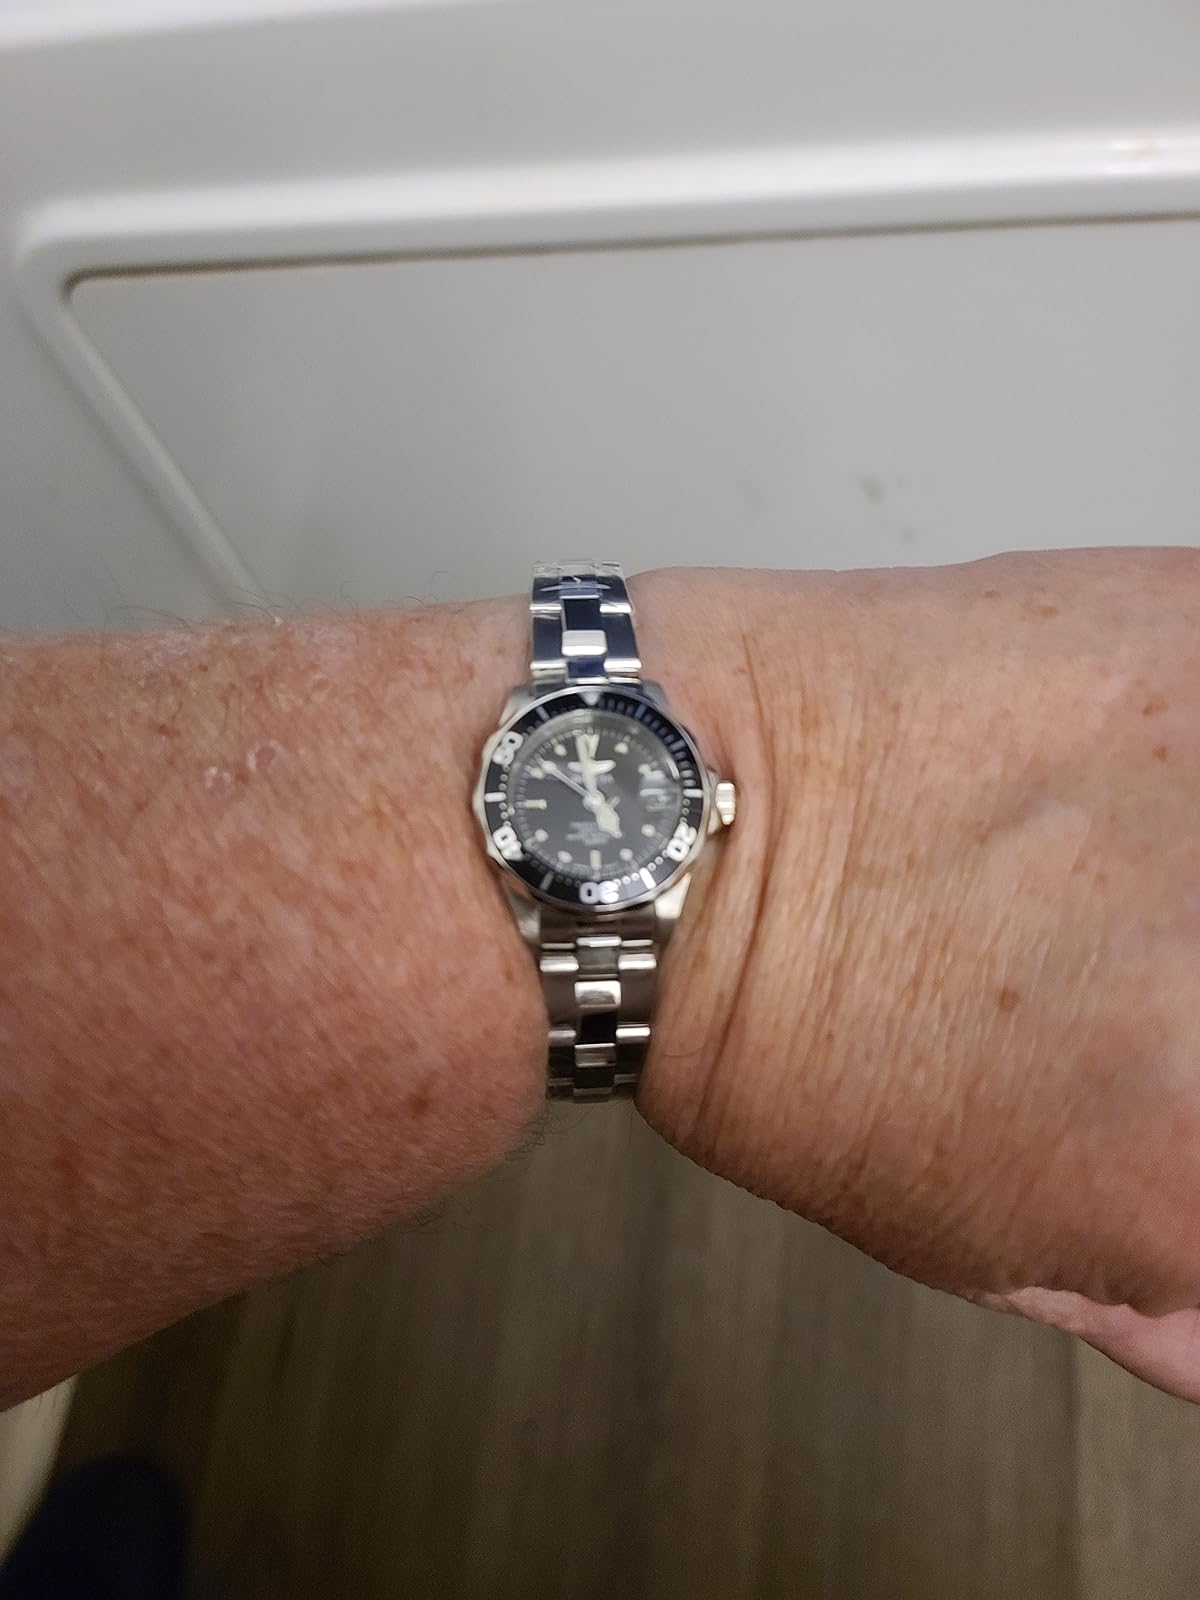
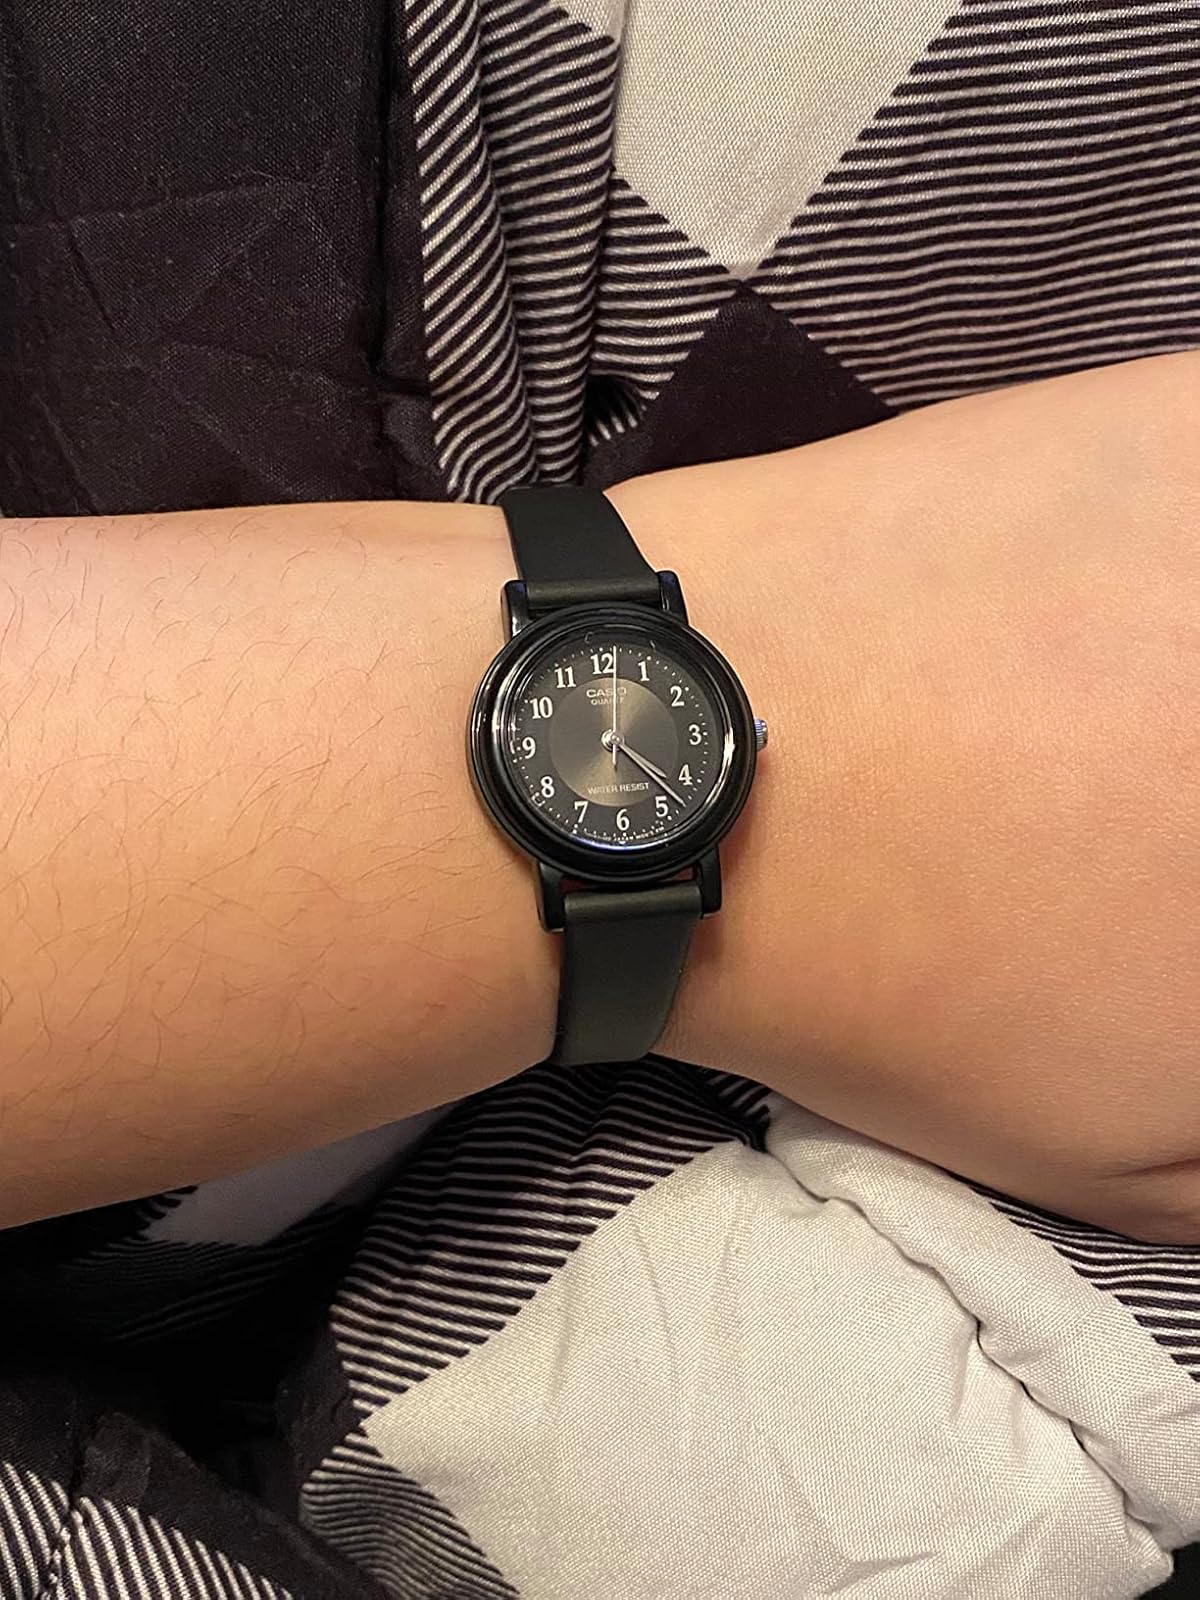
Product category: accessories_watch
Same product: no